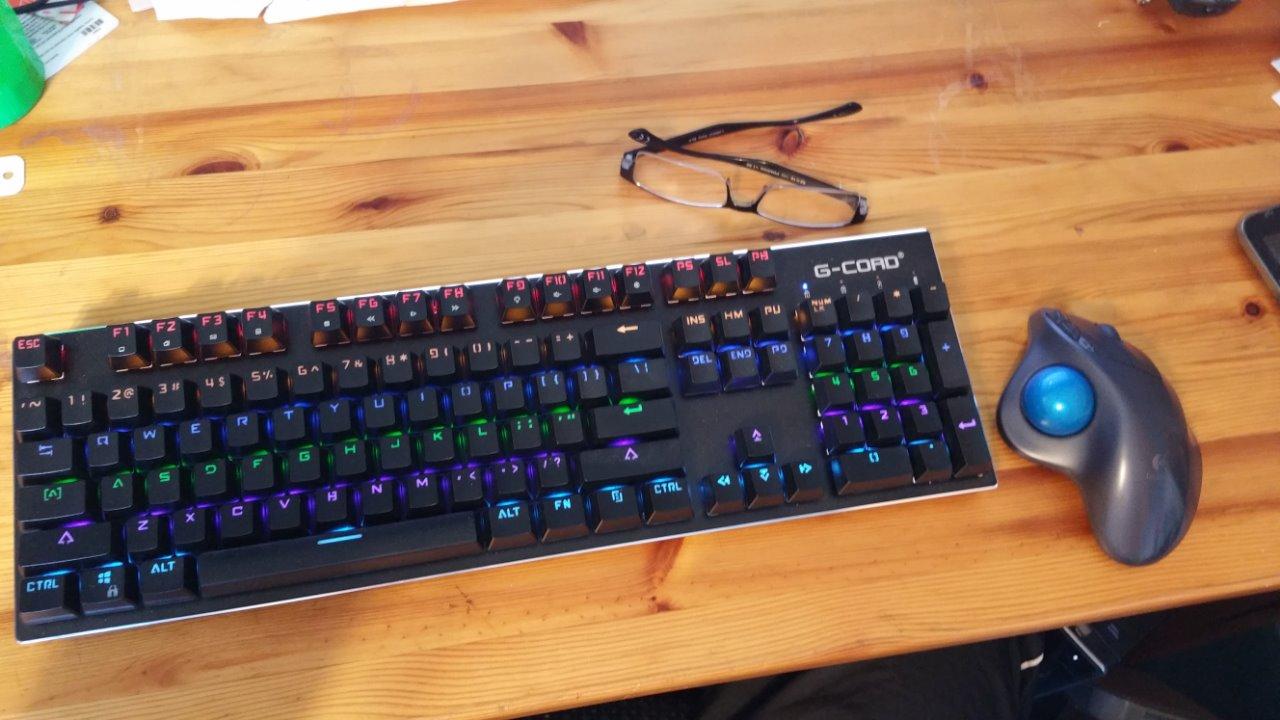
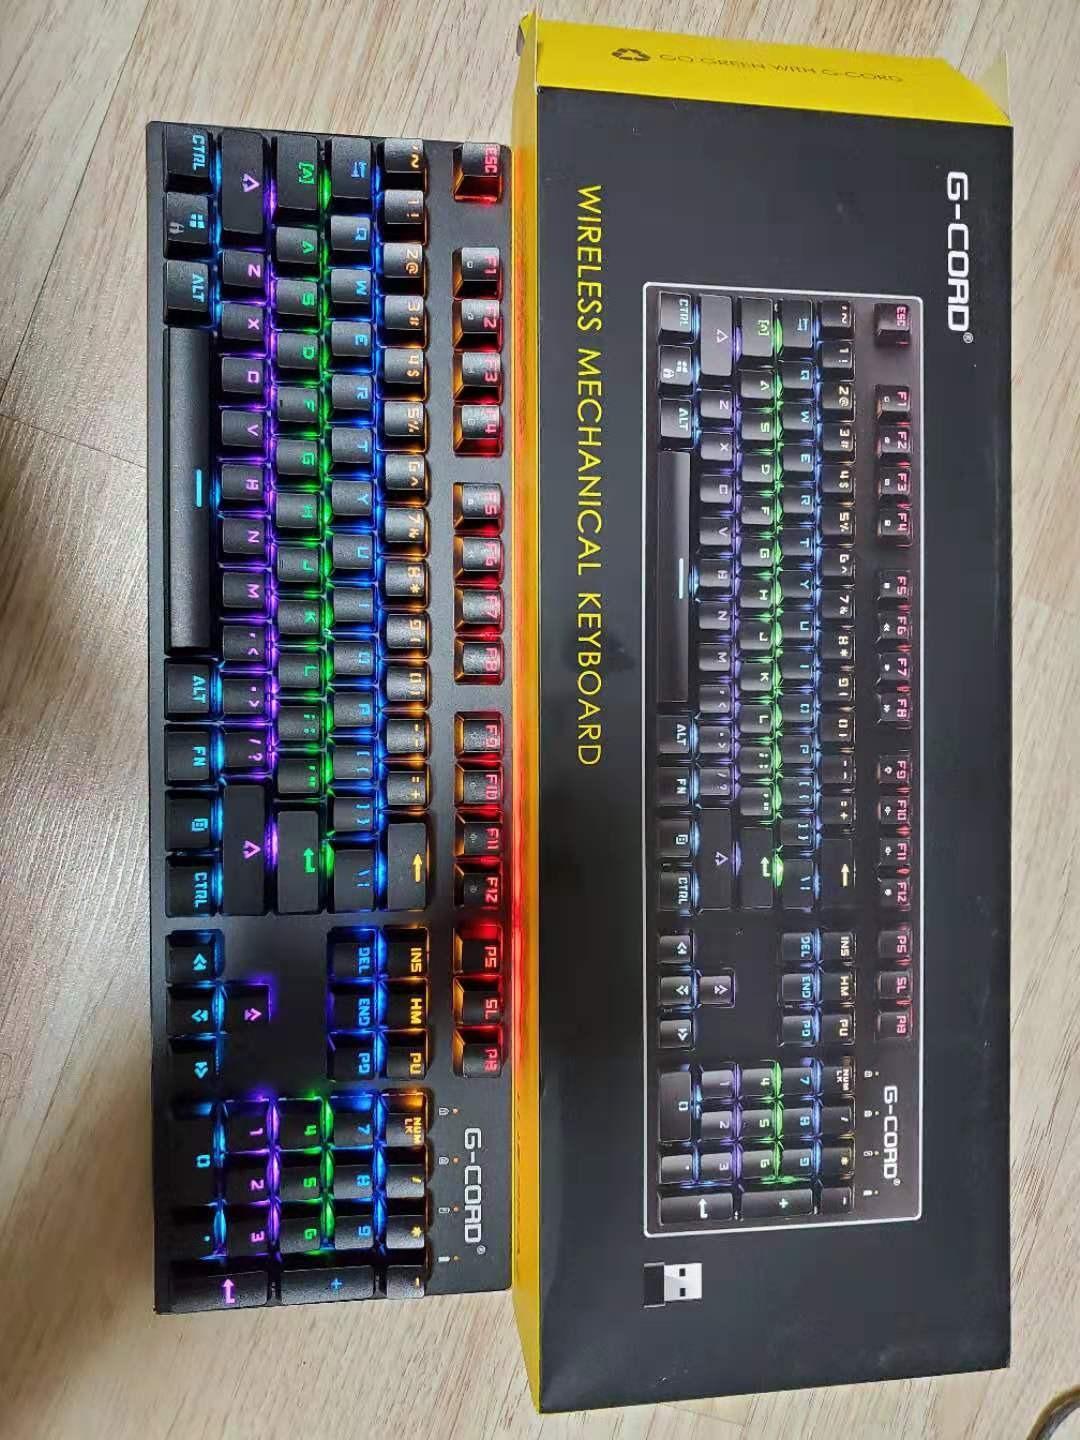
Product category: keyboard
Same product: yes